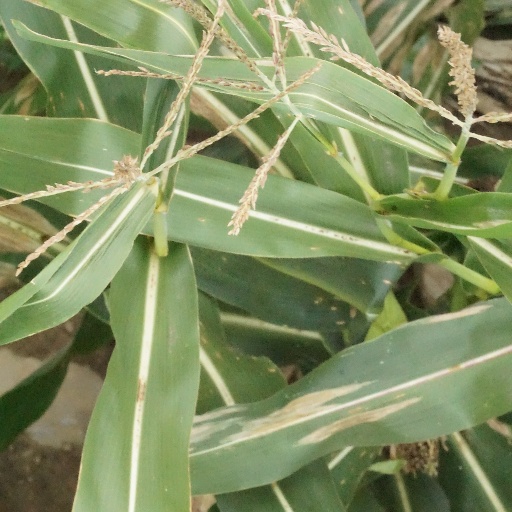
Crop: maize; corn